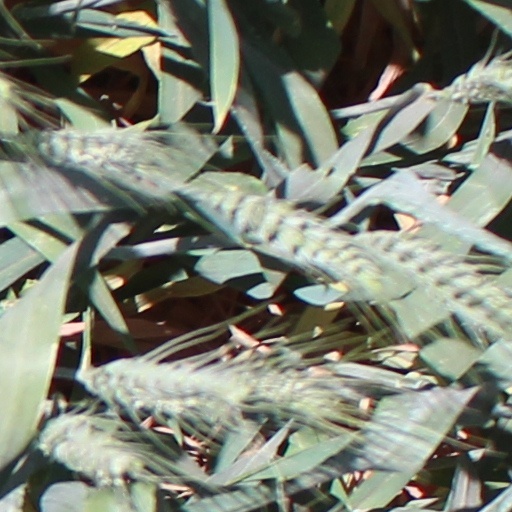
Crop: wheat